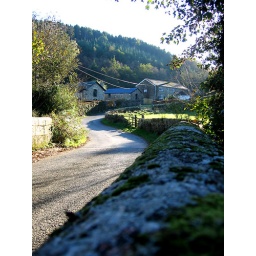
Devon - bridge over the river Teign